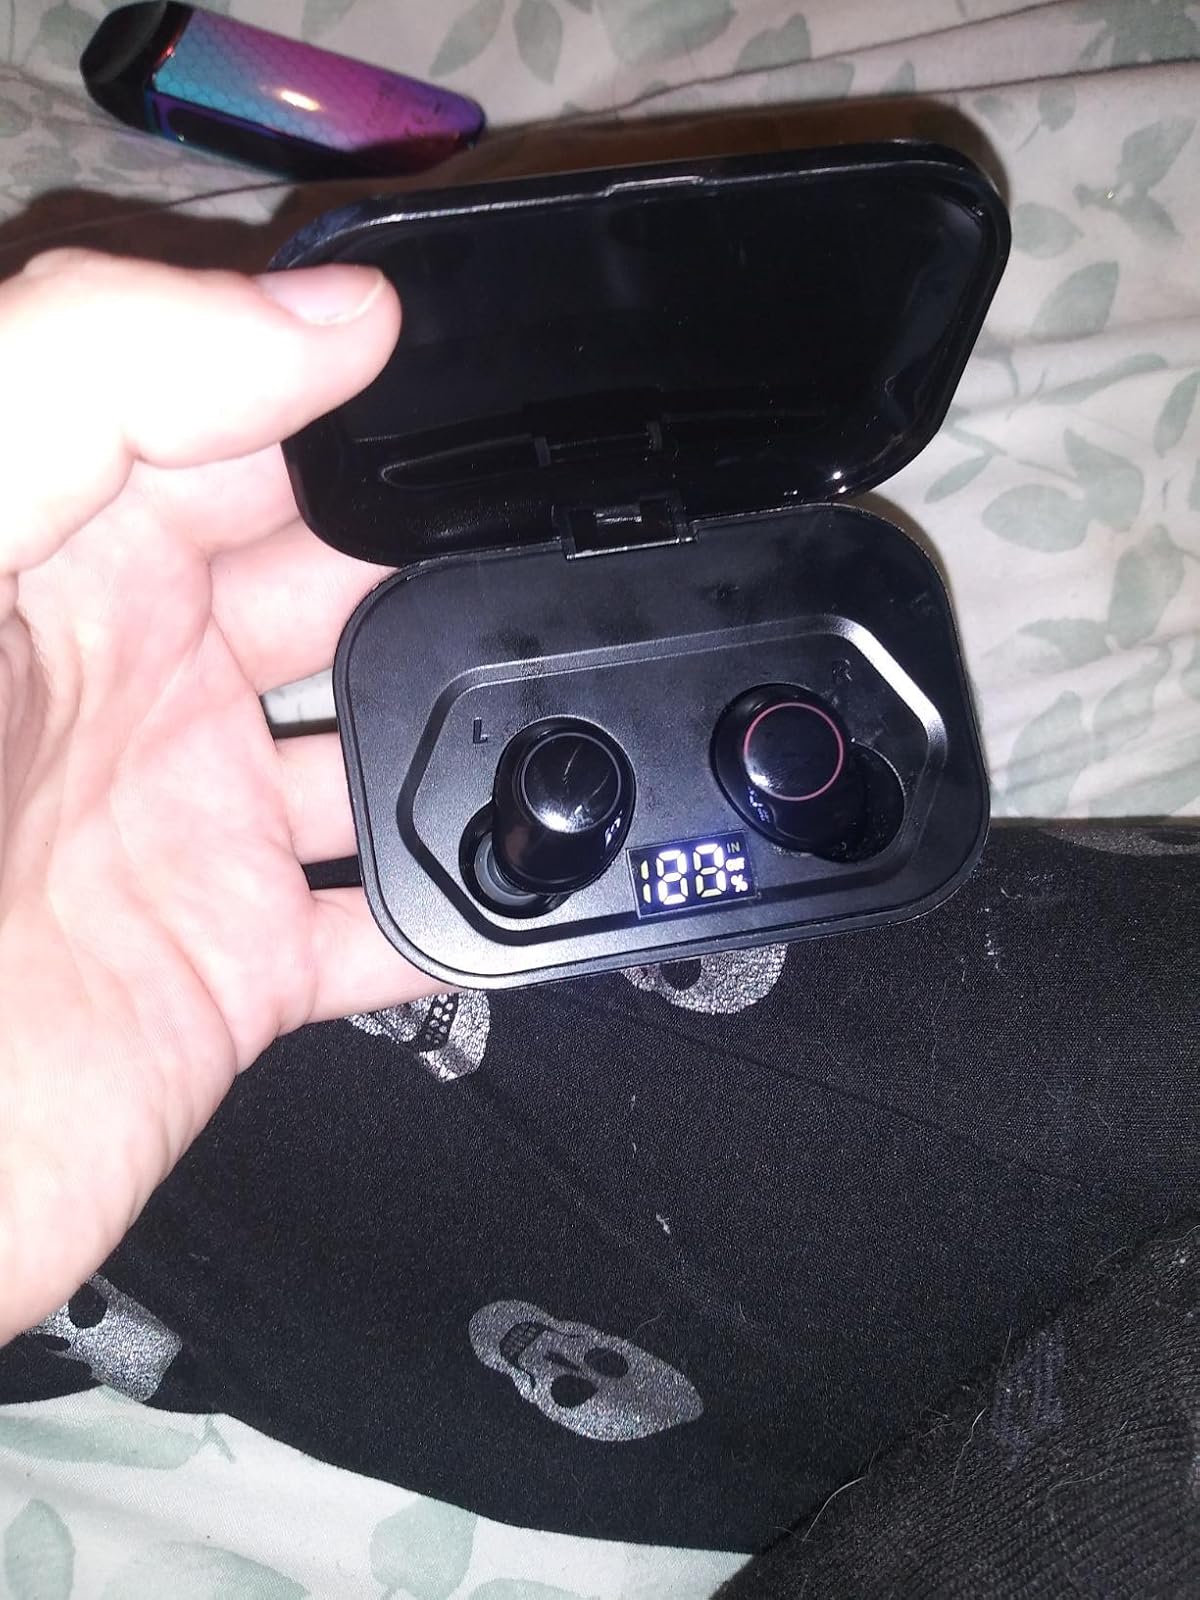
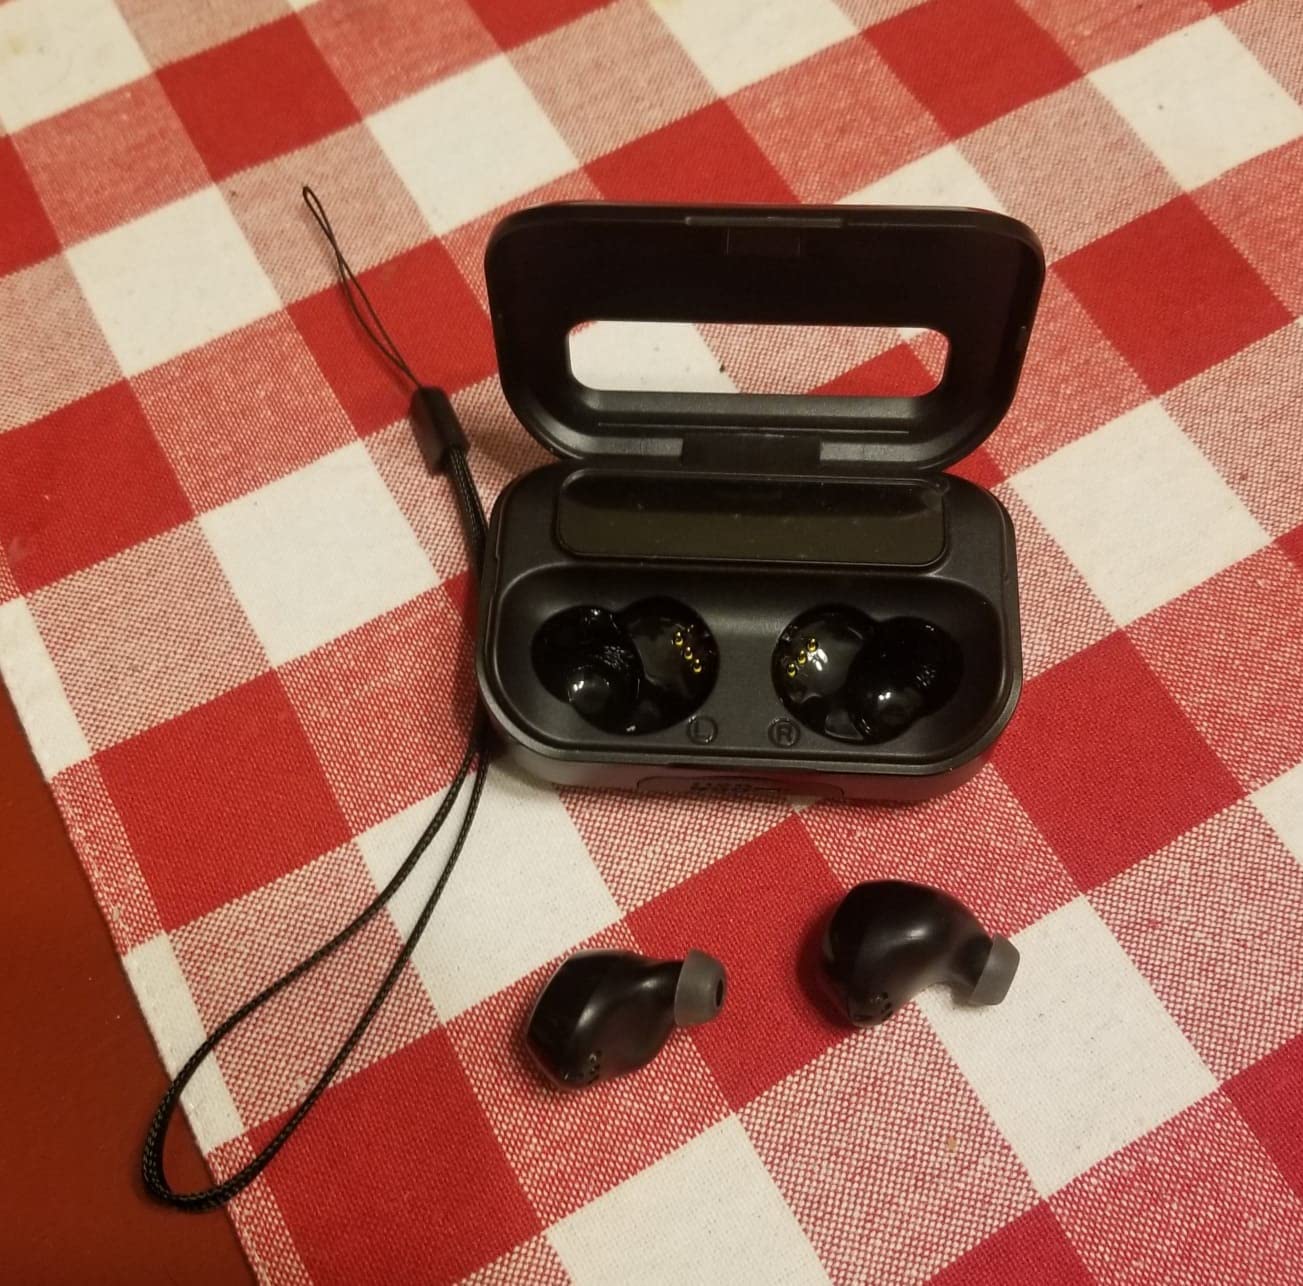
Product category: earbuds
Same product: no